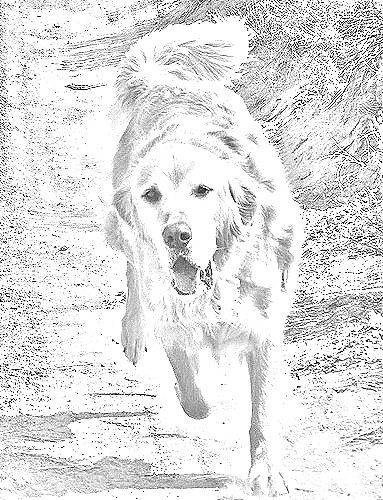
Portrait style: Sketch Portrait